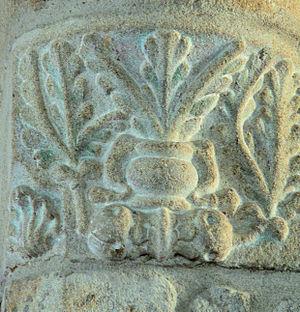
Usson-en-Forez - Eglise Saint-Symphorien - Vestige de l'église du XIIe siècle
Usson-en-Forez est une commune française située dans le département de la Loire, en région Auvergne-Rhône-Alpes, et faisant partie de Loire Forez Agglomération.